Queen Elizabeth 2

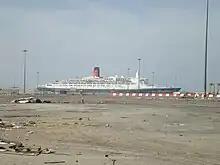
"QE2" in Dubai with "Cunard" titles removed from her superstructure

Her final voyage from Southampton to Dubai under the command of Captain Ian McNaught began on 11 November 2008, arriving on 26 November in a flotilla of 60 smaller vessels, led by MY "Dubai", the personal yacht of Sheikh Mohammed, ruler of Dubai, in time for her official handover the following day.